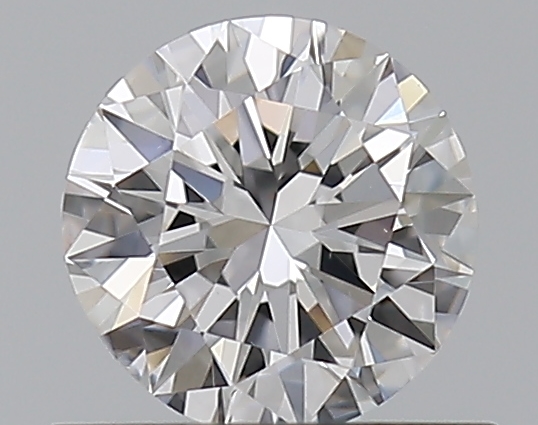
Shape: round
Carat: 0.5
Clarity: SI1
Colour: D
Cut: VG
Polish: EX
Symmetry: GD
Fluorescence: N
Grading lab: GIA
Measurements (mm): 4.98 x 5.08 x 3.11